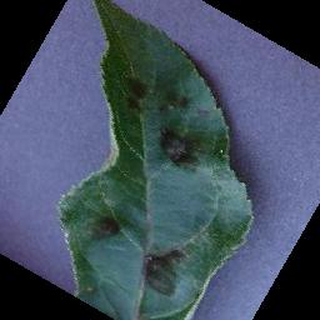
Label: apple_apple_scab